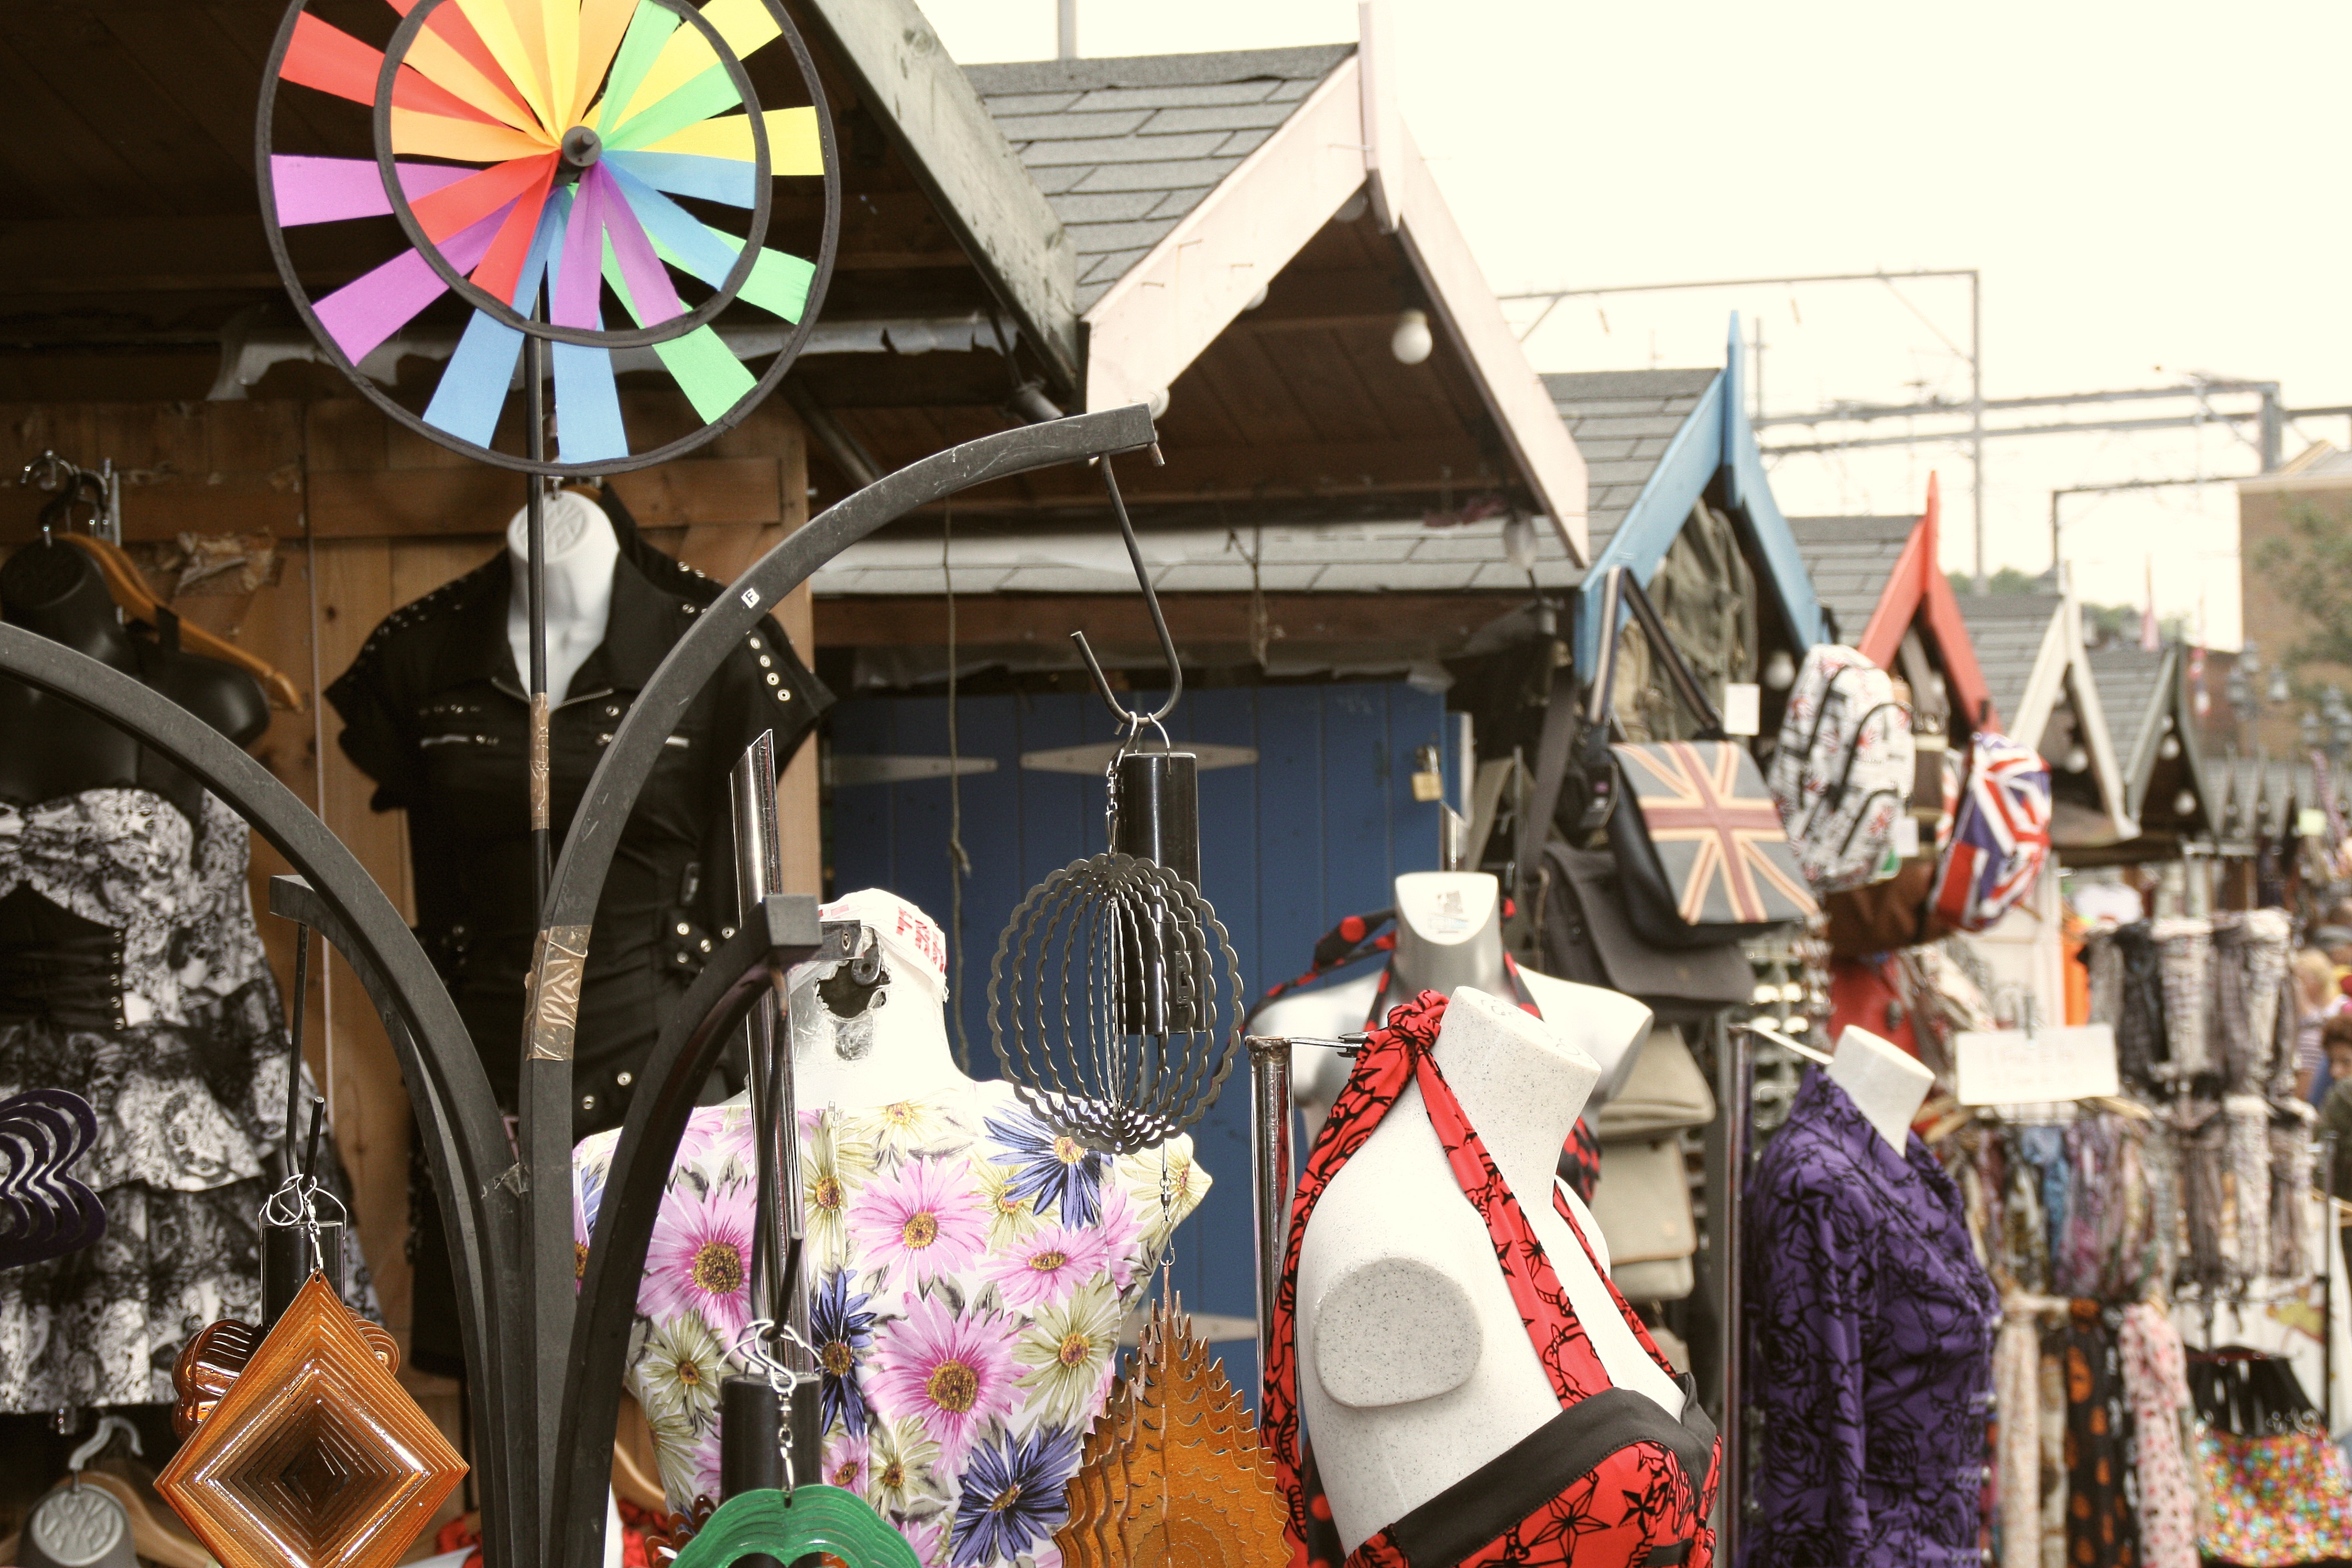
carnival, bazaar, market, festival